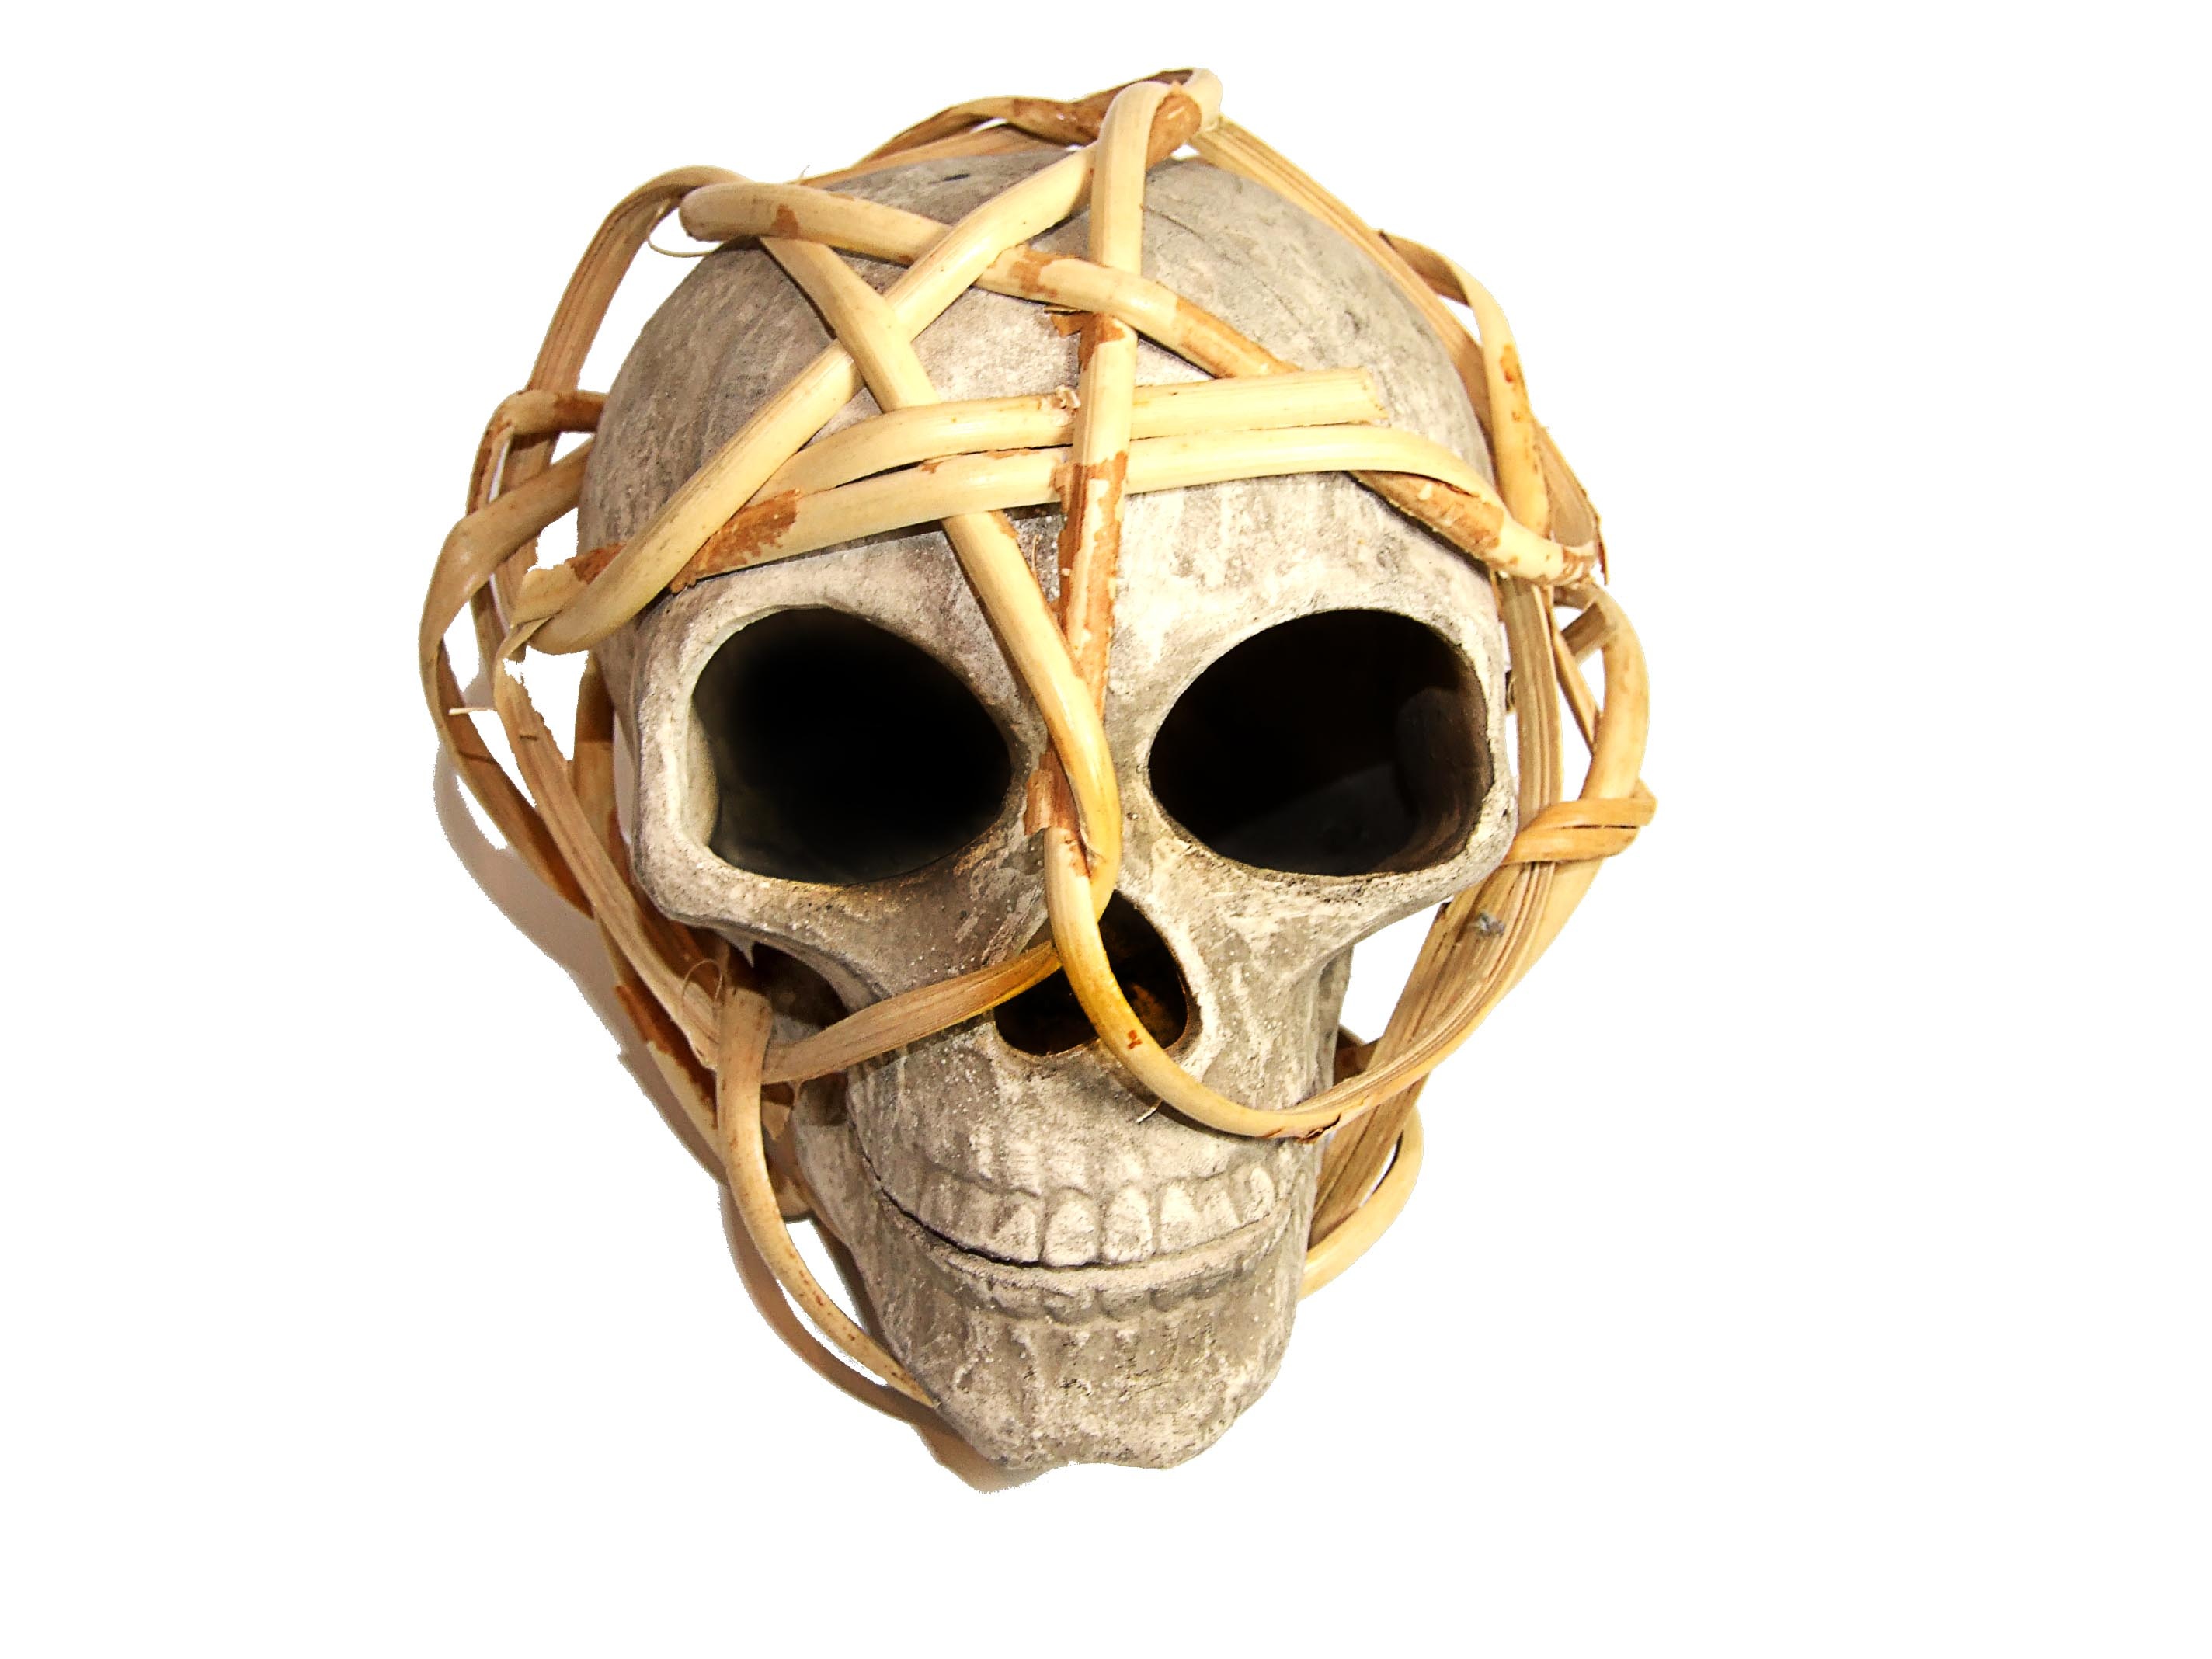
mystical, halloween, clothing, dead, skull, headgear, bone, mask, head, weird, skeleton, costume, masque, skull and crossbones, mortal, hockey protective equipment, goaltender mask